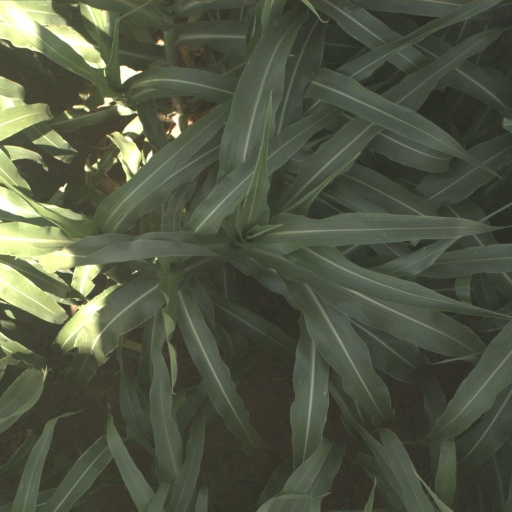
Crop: sorghum